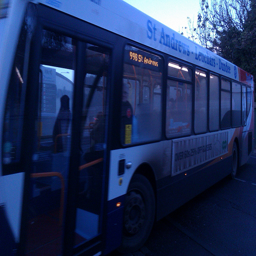
A bus lighted inside but has no passengers aboard.
An empty metro bus in very dim light parked.
A bus sits at a bus stop to pick up passengers
A bus with its lights on and advertisements on it.
A bus parked in a parking lot at dusk.